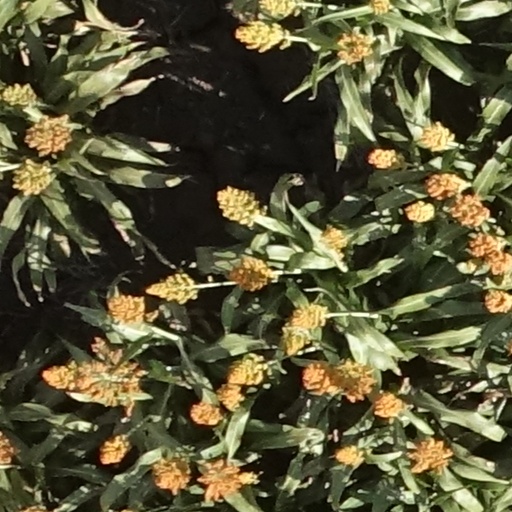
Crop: sorghum